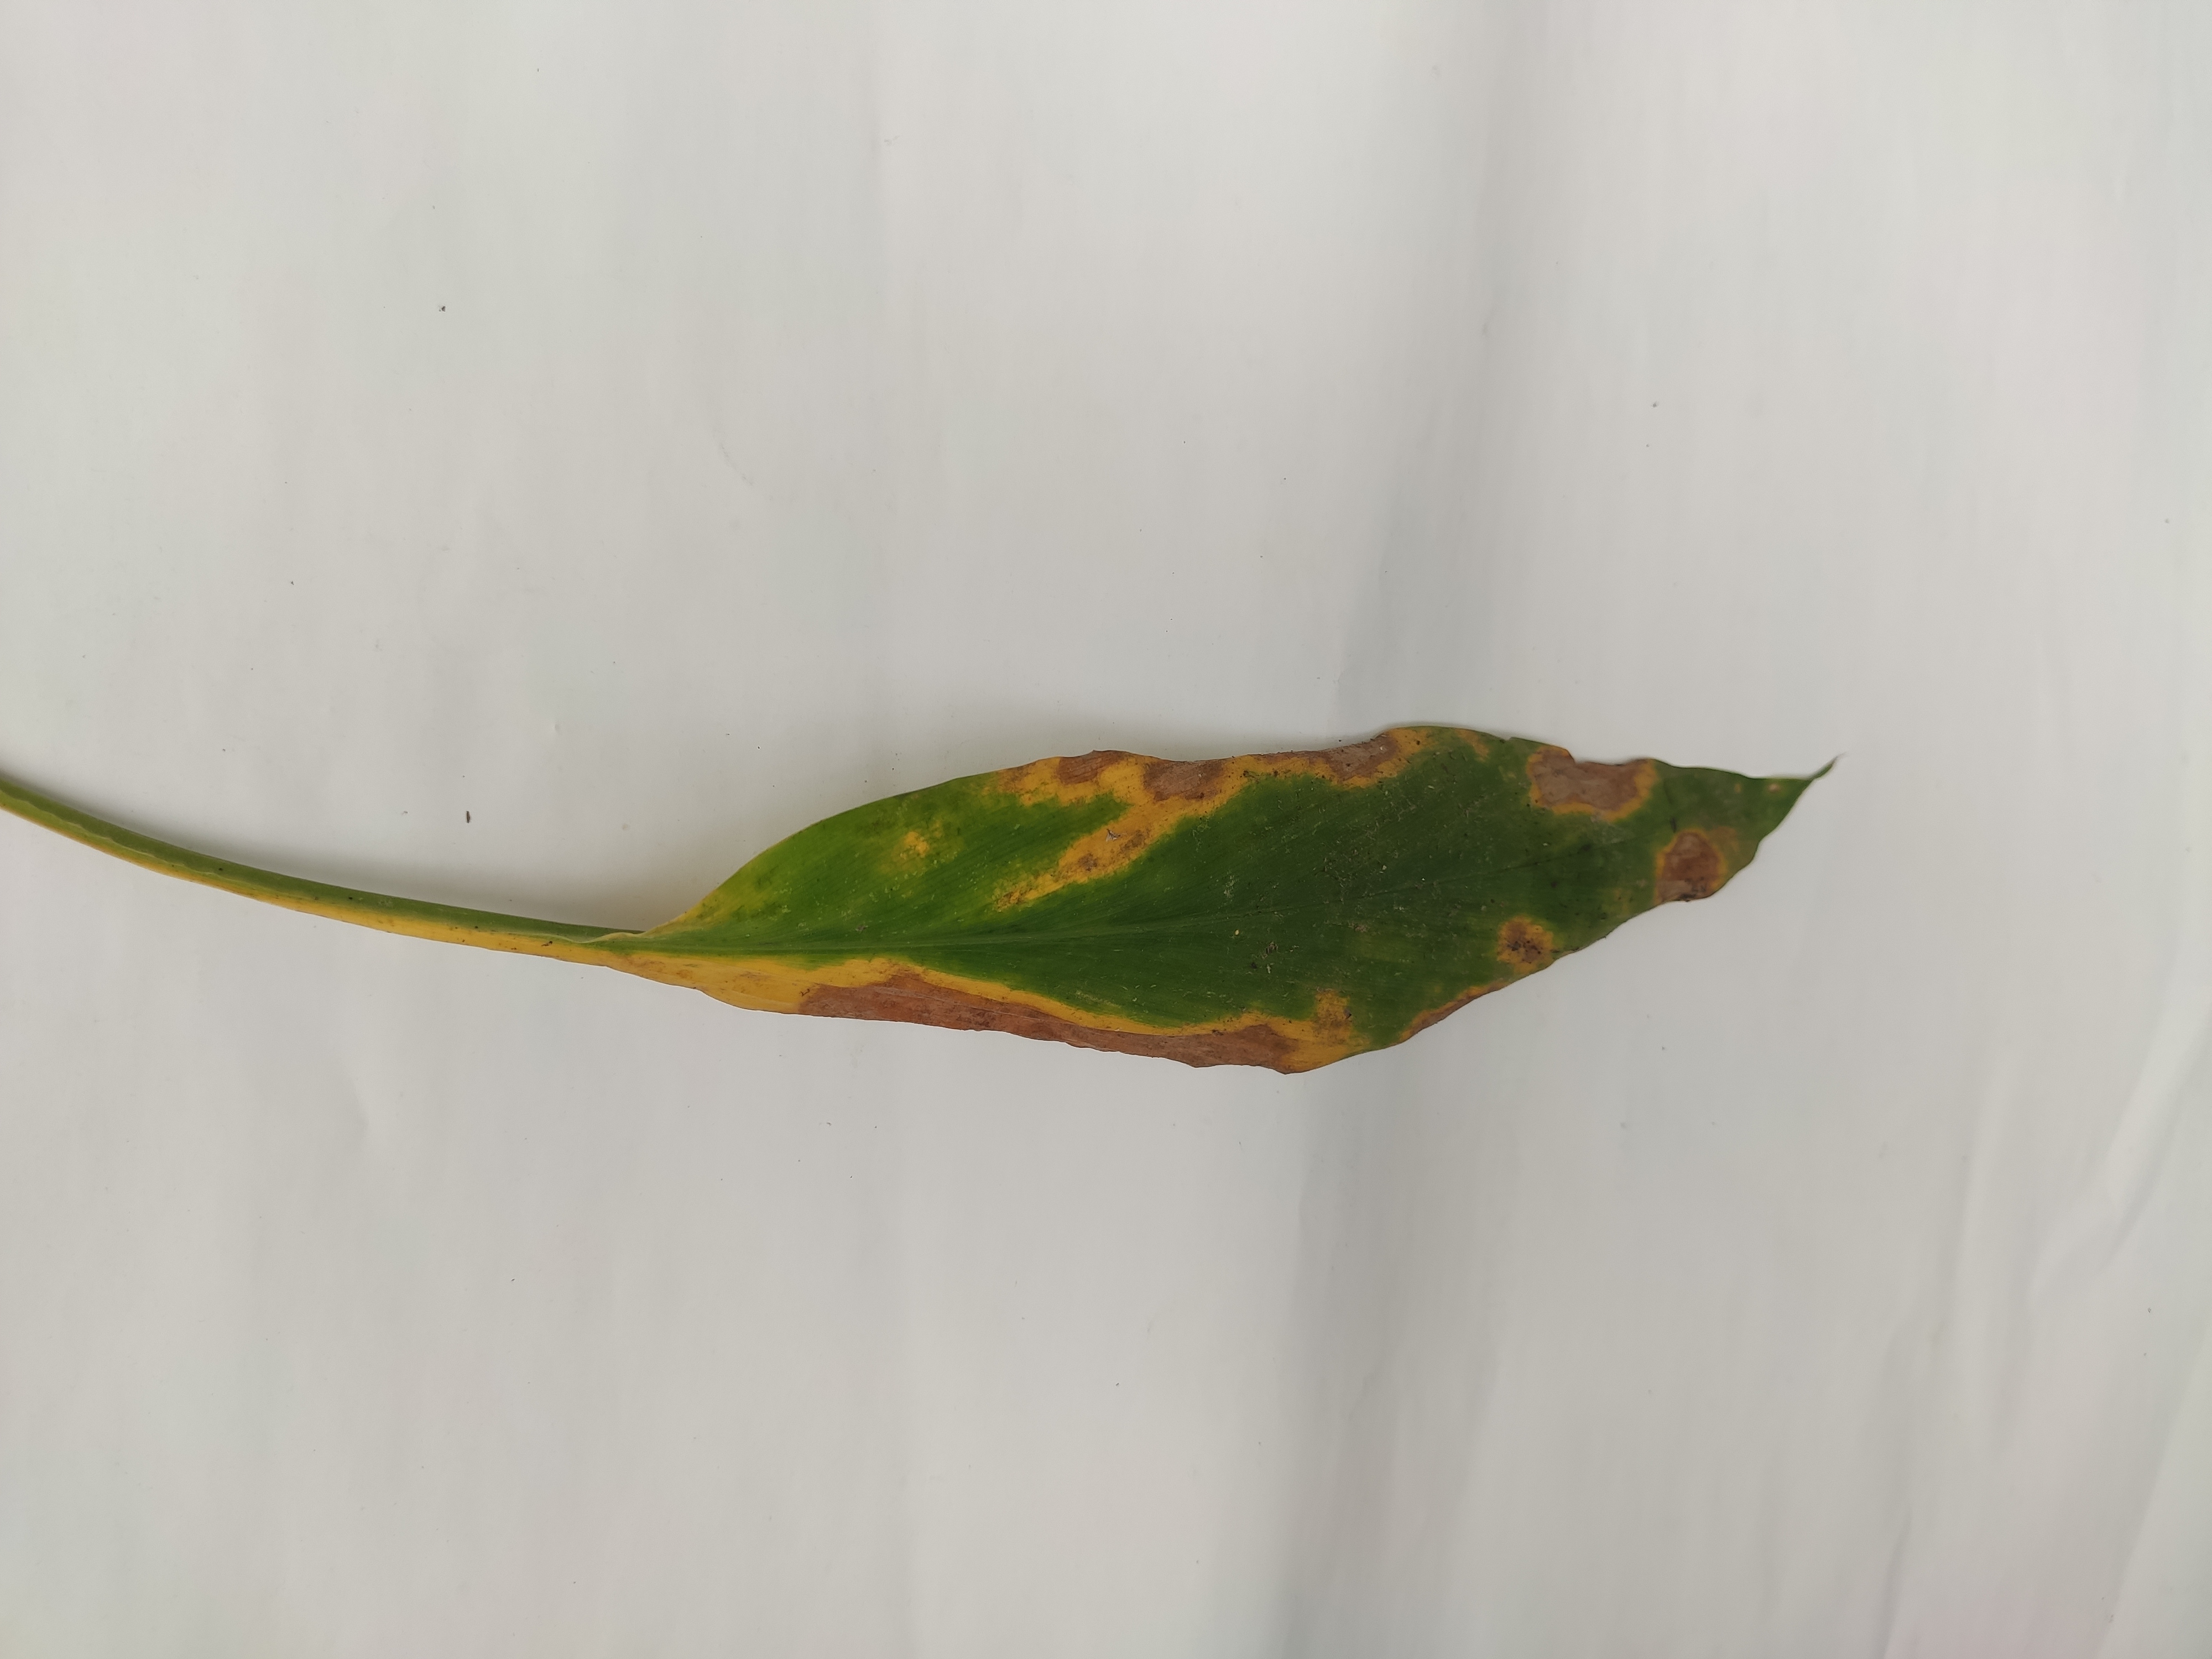
Label: Leaf_Spot